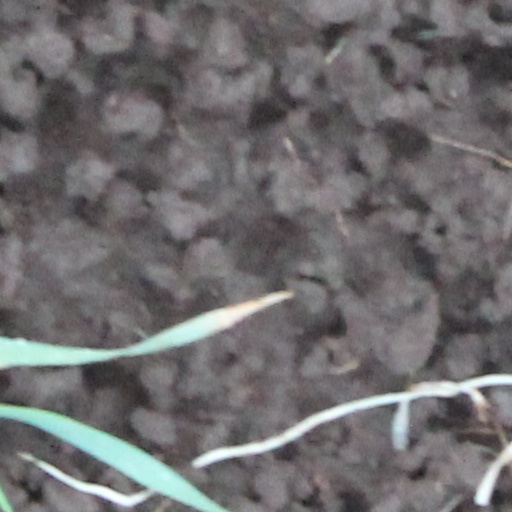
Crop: wheat